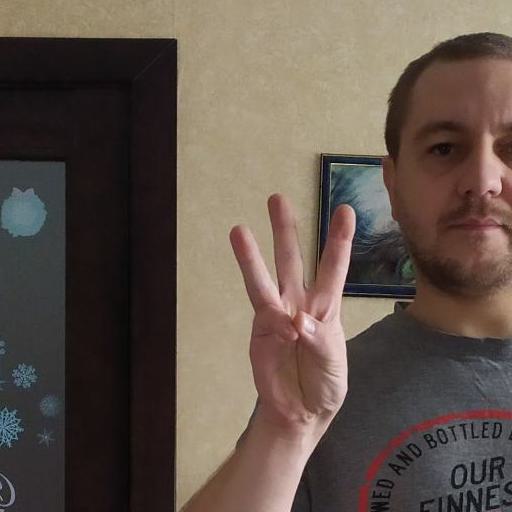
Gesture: three